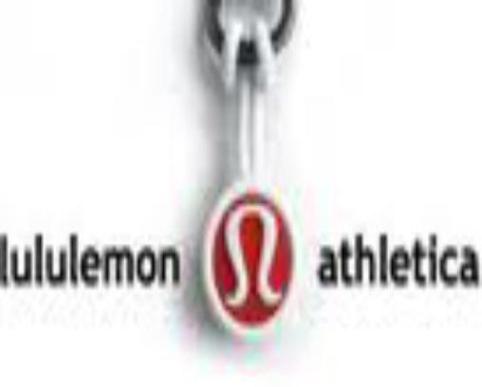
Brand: lululemon athletica-1
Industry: Sports